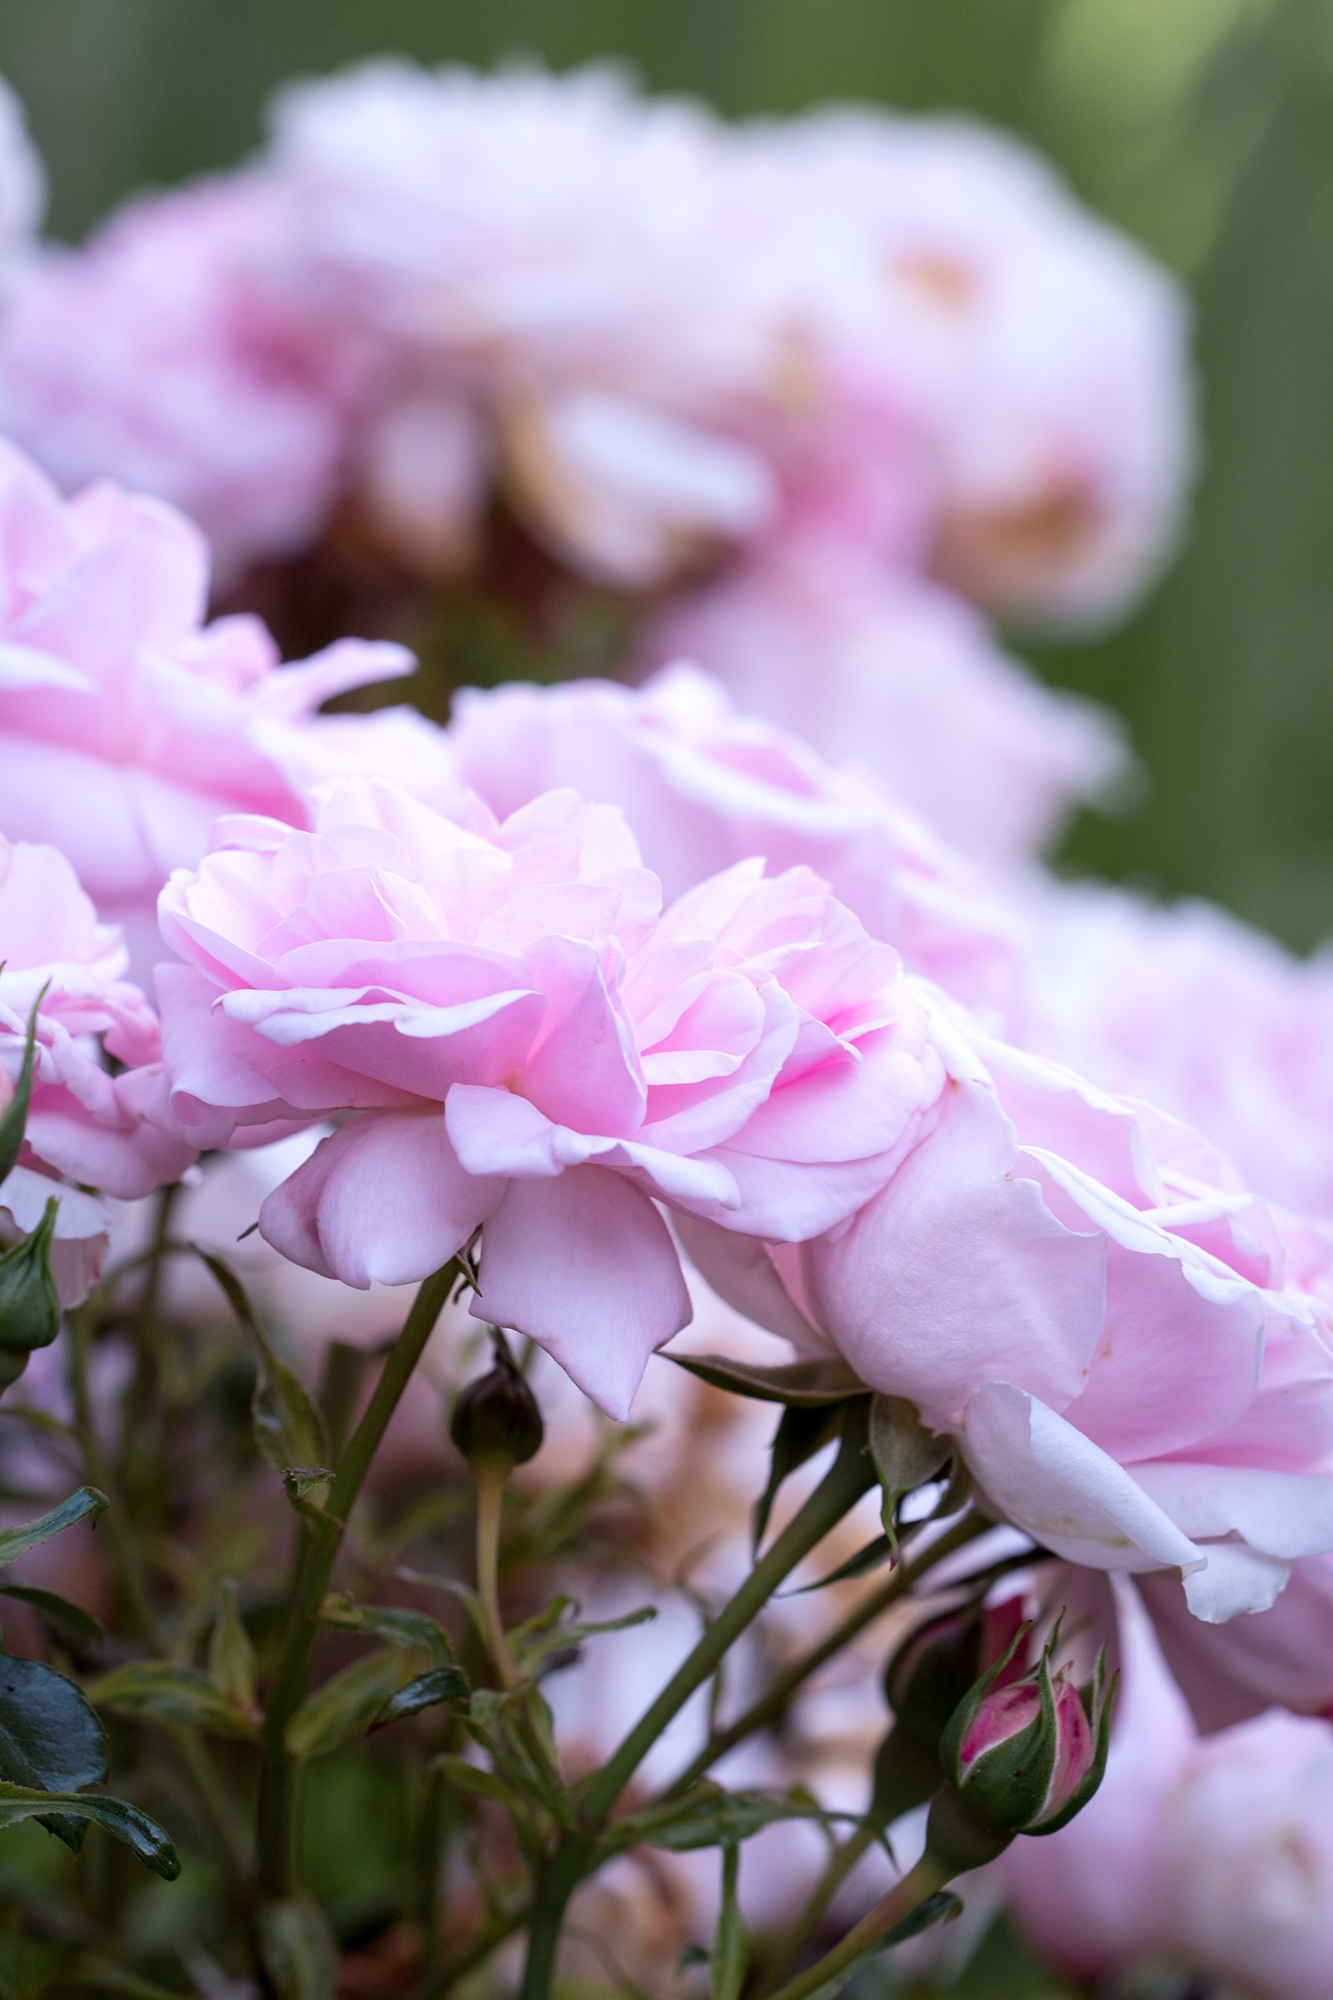
nature, blossom, plant, flower, petal, bloom, summer, rose, botany, garden, pink, close, flora, flowers, roses, shrub, peony, pink flower, macro photography, rose garden, blossomed, pink flowers, in the garden, pink roses, flowering plant, garden roses, rose family, land plant